Peru–Poland relations

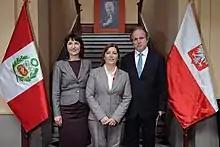
Commemorating 90 years of diplomatic relations between Peru and Poland, 2013.

Small amounts of Polish migrants emigrated to Peru who were promised land near the Ucayali River in the late 1800s. The most prominent Polish-Peruvian was Ernest Malinowski who is accredited for building the world's highest railway (Ferrocarril Central Andino) in the Peruvian Andes. He also fought for Peru in the Chincha Islands War against Spanish forces in 1866.